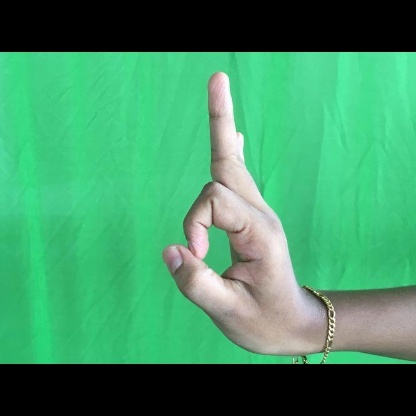
Mudra: Aralam